Margit Johnsen

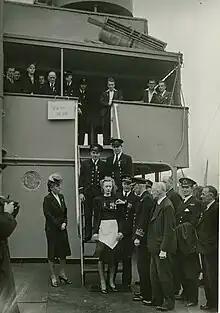
Some of the crew from the Norwegian merchant ship MV "Talabot". The messroom girl Margit Johnsen from Ålesund in centre, receiving British Empire Medal from Rear Admiral J.S.M. Ritchie.

Margit Johnsen Godø, , nicknamed Malta-Margit, (31 January 1913 – 20 July 1987) was a Norwegian sailor in the merchant navy. For her service on a merchant vessel in convoy to Malta in 1942 she was awarded the St. Olav's Medal with Oak Branch and several other gallantry decorations. Johnsen continued her work in the Norwegian merchant fleet until 1960. Her story is told in maritime and wartime history as an example of Norwegian women's effort during World War II.